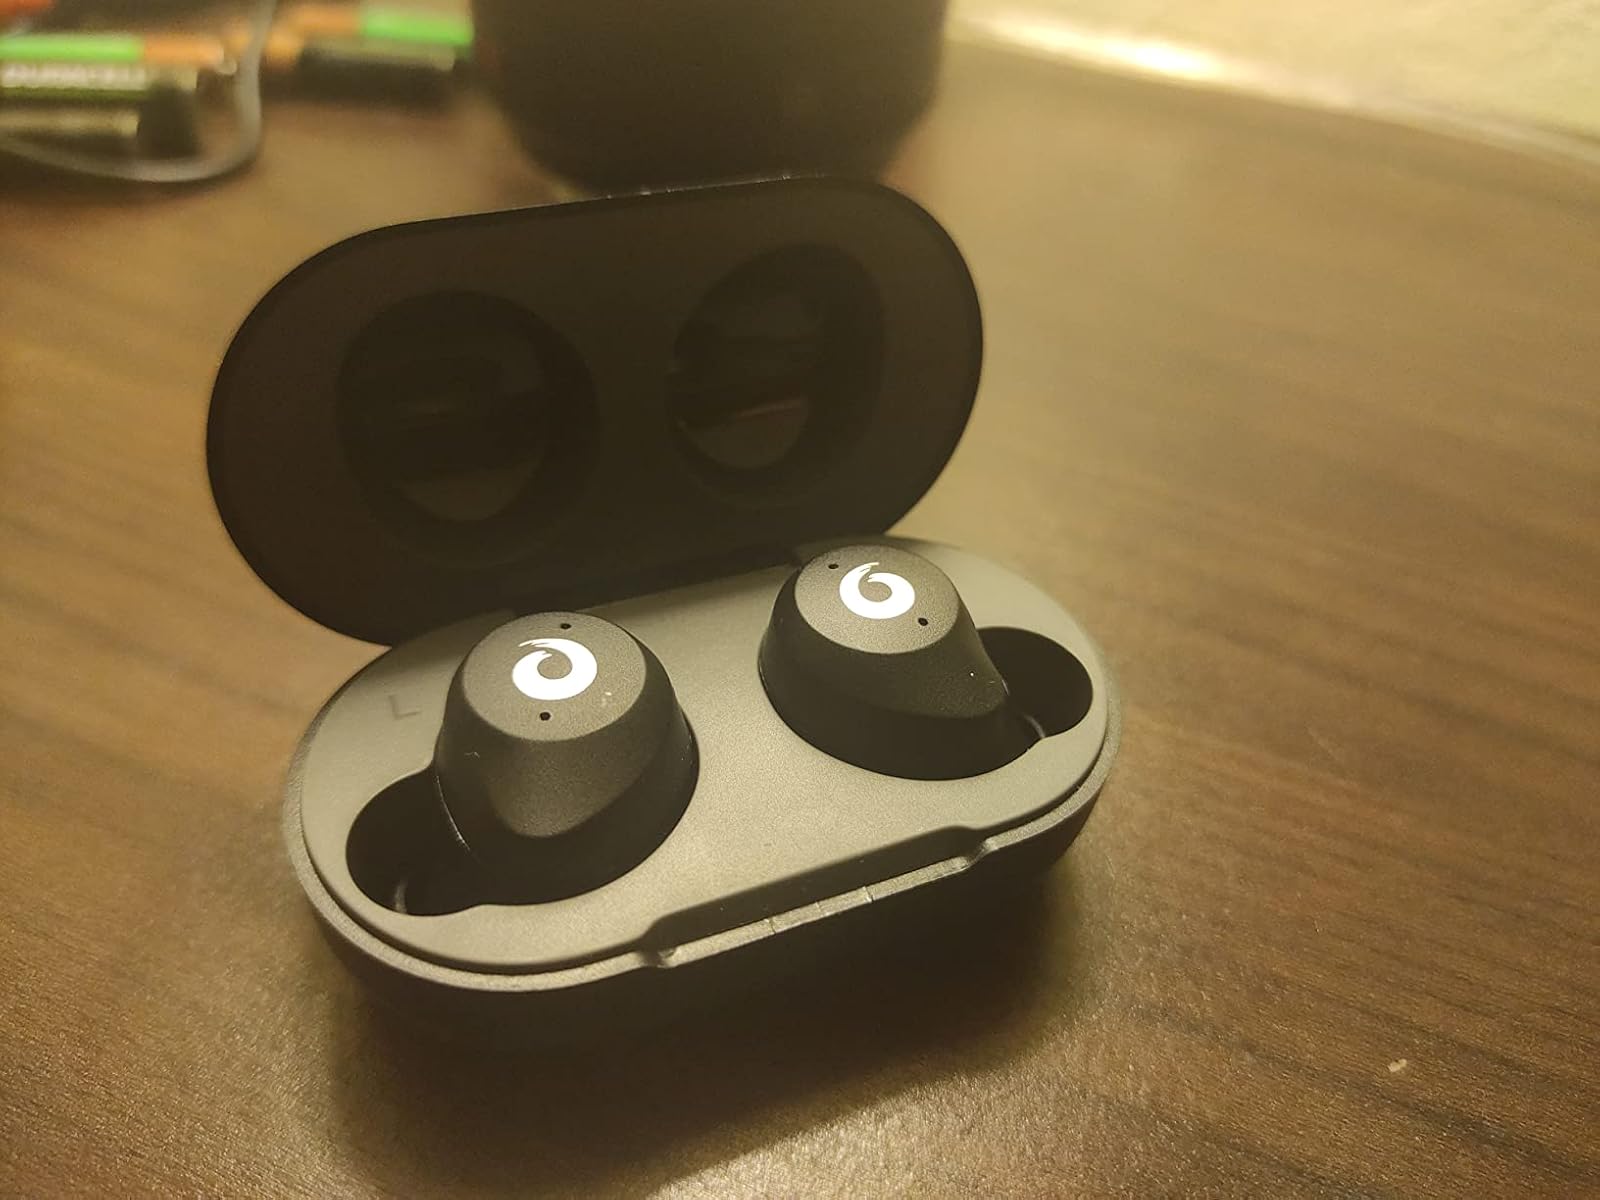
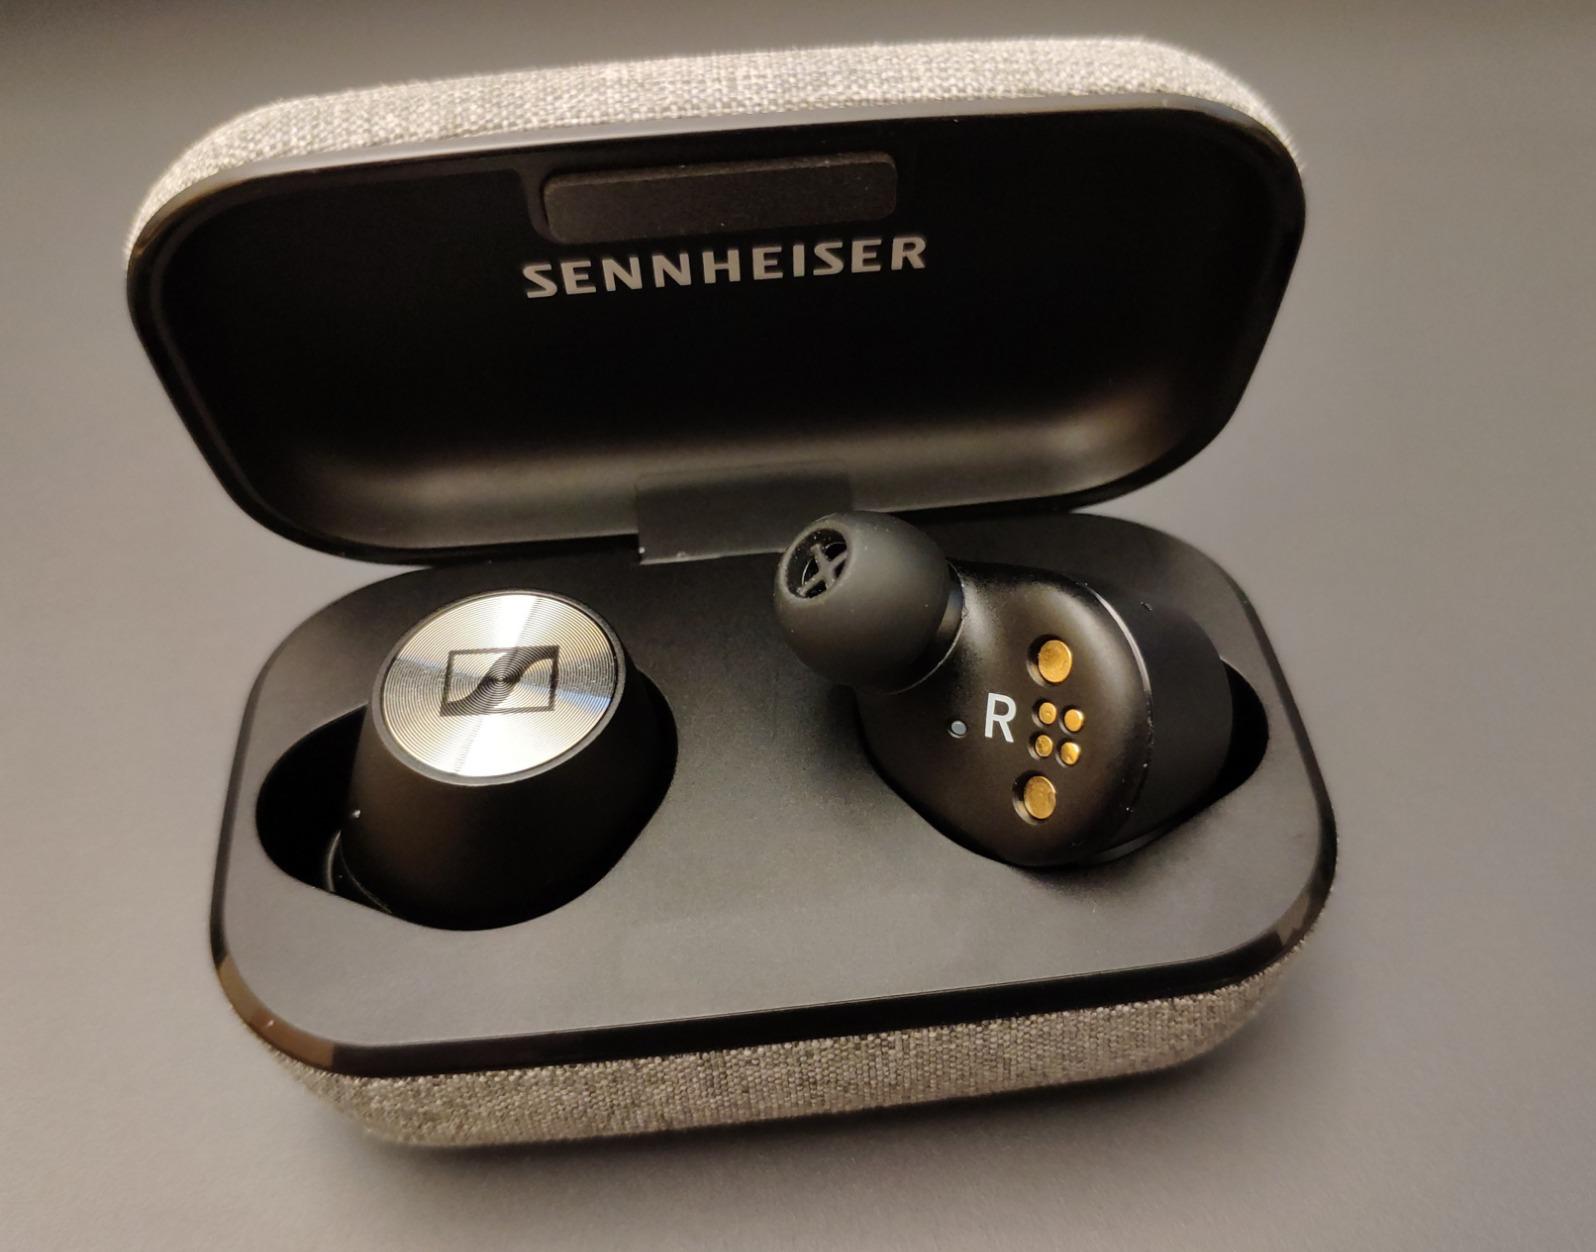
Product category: earbuds
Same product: no